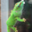
Label: lizard